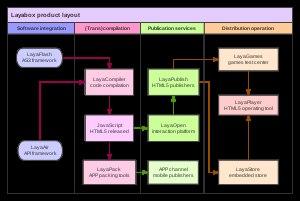
LayaBox, aussi appelé Laya, est un framework gratuit qui dispose d'un moteur de jeu multiplate-forme, ainsi qu'un service de publication et de distribution en ligne. Annoncé pour la première fois au Global Mobile Game Confederation en mars 2015, Laya propose un ensemble d'applications internet riches stable et léger pour des besoins satisfaisant développeurs et annonceurs.